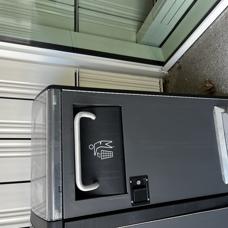
Label: trash